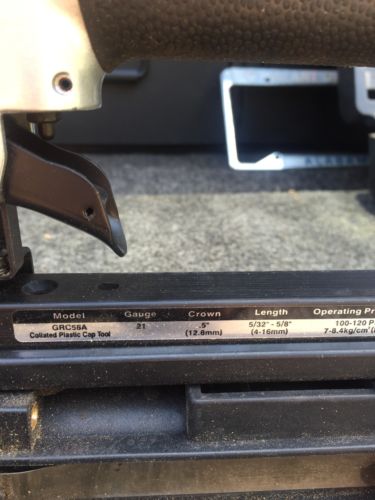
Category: stapler